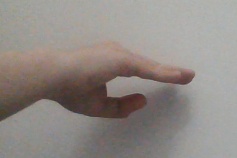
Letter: jeem